Ferdowsi University of Mashhad

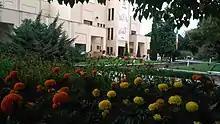
Faculty of Agriculture - Ferdowsi University of Mashhad

Established in 1973, the School of Agriculture has 101 faculty members and 1622 students. The college comprises the departments of Agricultural Economics, Agricultural Machinery, Agronomy, Animal Sciences, Food Science Industry, Gardening, Plant Pathology, Plant Breeding and Biotechnology, Soil Sciences, and Water Engineering. The College of Agriculture offers 10 programs: Agricultural Economics, Agricultural Machinery, Agronomy, Animal Sciences, Food Industry Science, Gardening, Plant Pathology, Plant Breeding and Biotechnology, Soil Sciences, and Water Engineering; these programs are offered at the Bachelor's, Master's, and Ph.D. levels.